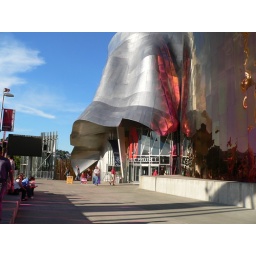
Experience Music Project building - reminds me of Darth Vader's hat in Star Wars